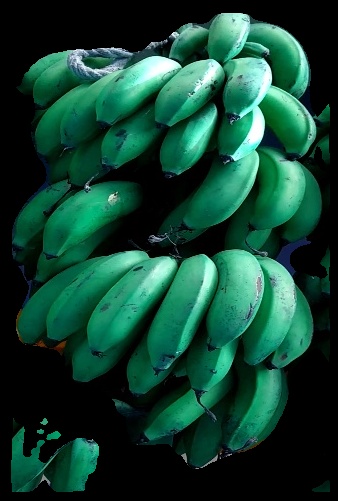
Variety: rasbale
Grade: grade2